Changhe Beidouxing

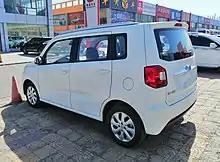
Changhe Beidouxing (rear)

The Changhe Beidouxing II was seen in 2017, with the underpinnings still being the Suzuki Wagon R. The second generation Changhe Beidouxing is powered by the Suzuki-derived 1.4-liter engine shared with the first generation model, with the engine now tuned up to 101 horsepower. However, the actual production car was not revealed until 2019.